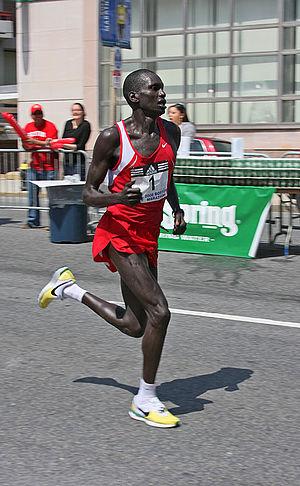
Le Marathon de Boston de 2008 est la 112ᵉ édition du Marathon de Boston, disputée le 21 avril 2008 à Boston, dans le Massachusetts, aux États-Unis. Elle est remportée par le Kényan Robert Cheruiyot chez les hommes et l'Éthiopienne Dire Tune chez les femmes.
Robert Kipkoech Cheruiyot, né le 26 septembre 1978 dans le Nandi district au Kenya, est un athlète kényan spécialiste des courses de fond, quadruple vainqueur du Marathon de Boston en 2003, 2006, 2007 et 2008.